Austin FC

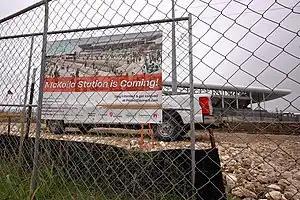
Construction Progress for McKalla Station, 2022

In 2022, the Capital Metropolitan Transportation Authority started construction on a commuter rail station for the Red Line, McKalla station. It is expected to open on February 24, 2024, as part of Project Connect. McKalla station opened and began service on February 24, 2024 for Austin FC's first match of the 2024 season.